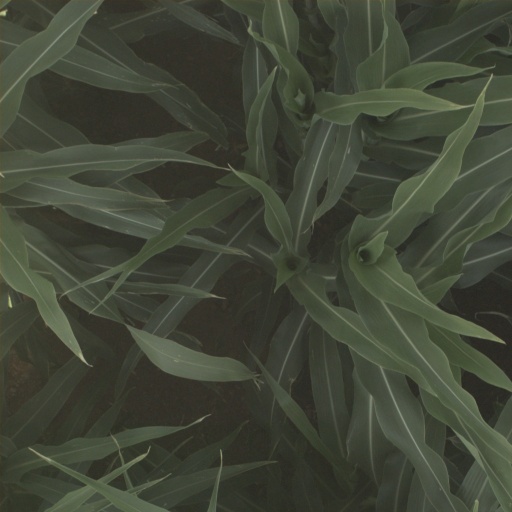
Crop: sorghum